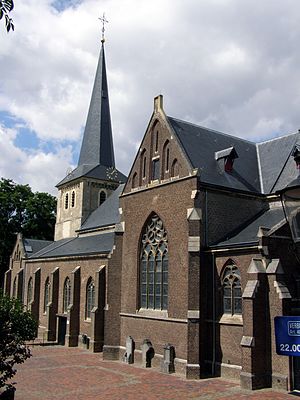
Stein (Limburg) / Galleri
Stein er en kommune og en by, beliggende i den sydlige provins Limburg i Nederlandene. Kommunens areal er på 22,77 km², og indbyggertallet er på 25.056 pr. 1. april 2016. Det højeste punkt ligger 61 meter over havets overflade.